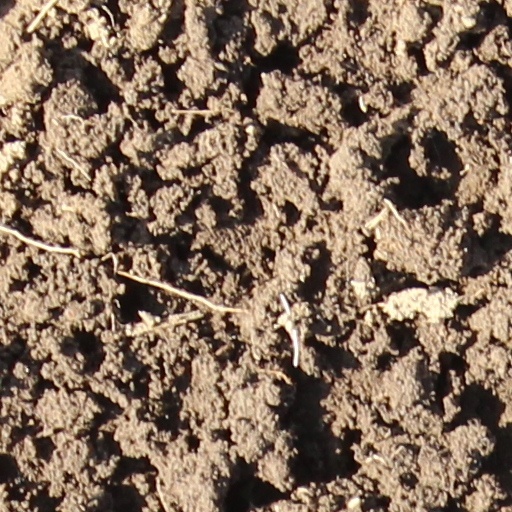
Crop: wheat